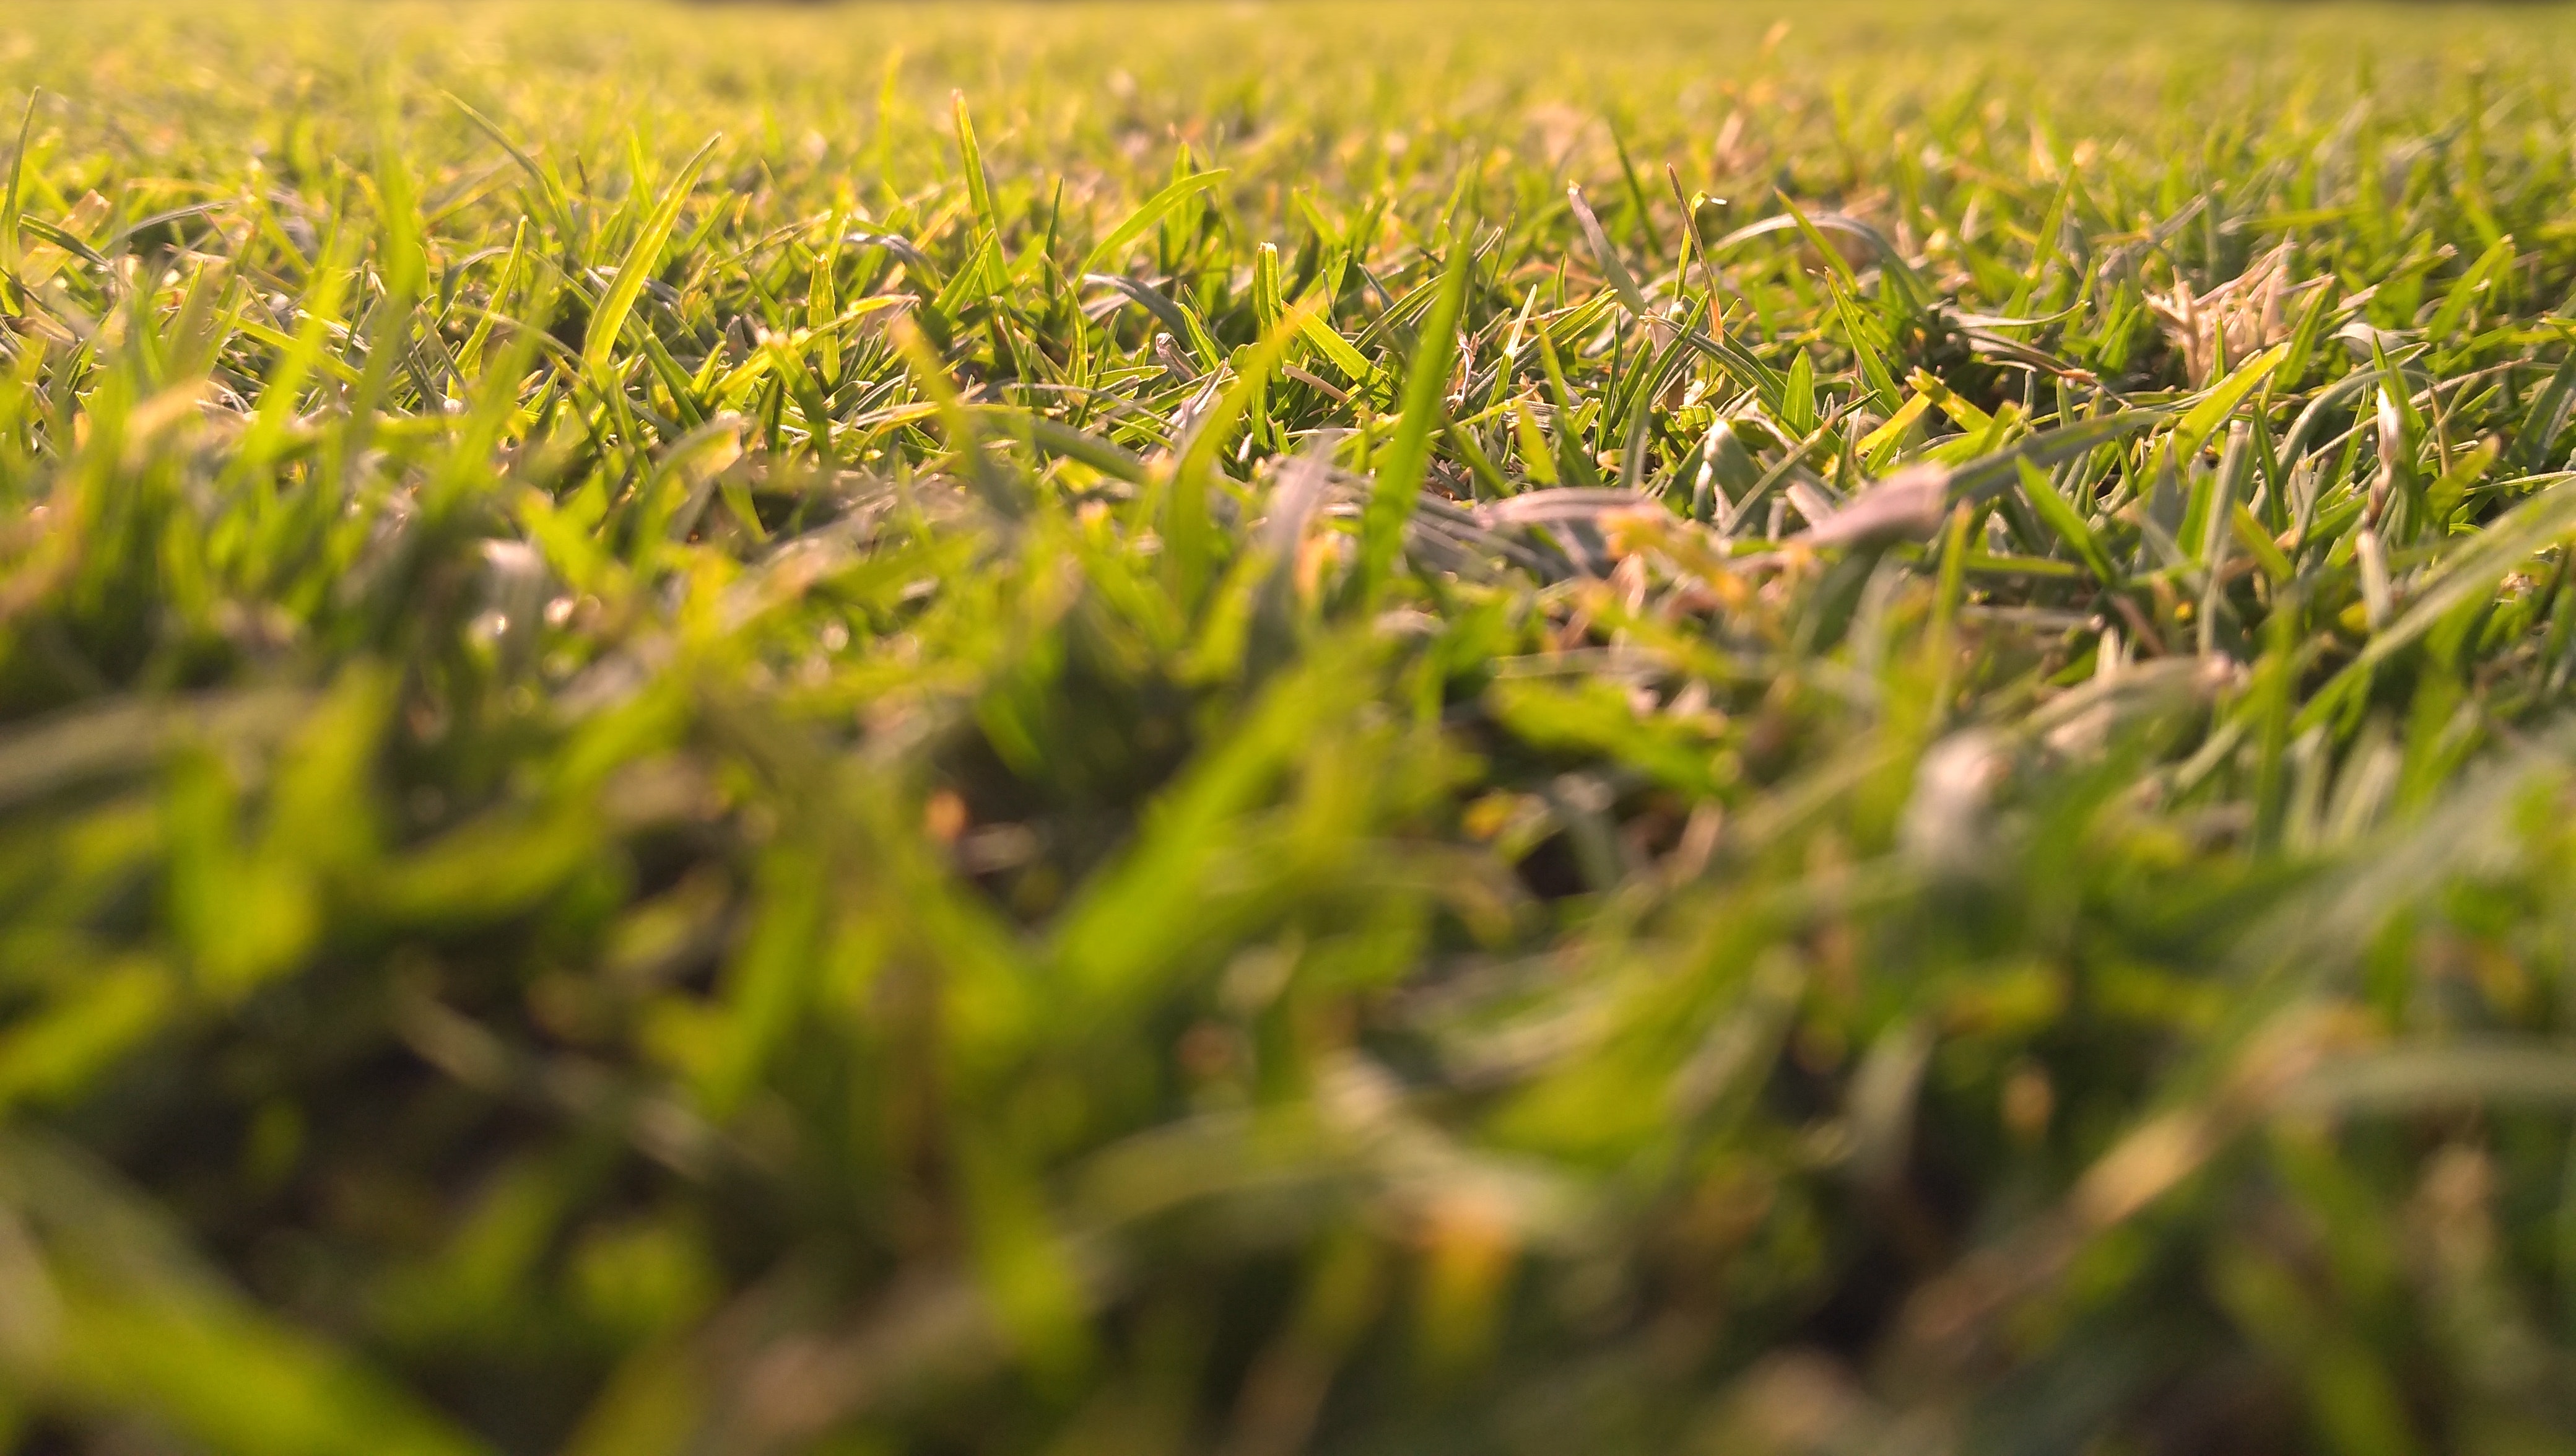
green, grass, plant, field, grass family, water, lawn, sunlight, close up, sky, crop, grassland, fodder, photography, paddy field, meadow